SIRIM

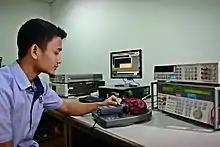
One of SIRIM Berhad's subsidiary, SIRIM Standards Technology (Calibration & Measurement)

On 1 September 1996, SIRIM was corporatized to be known as SIRIM Berhad. SIRIM Berhad was incorporated under the Companies Act, vested with all the rights, privileges and obligations of SIRIM.